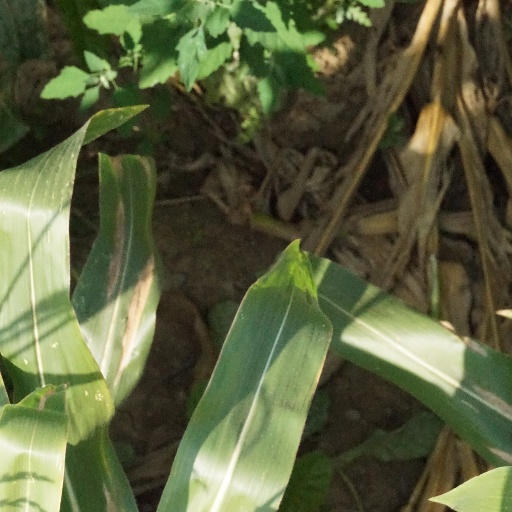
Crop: maize; corn